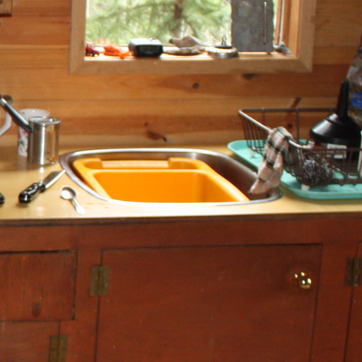
Material: plastic